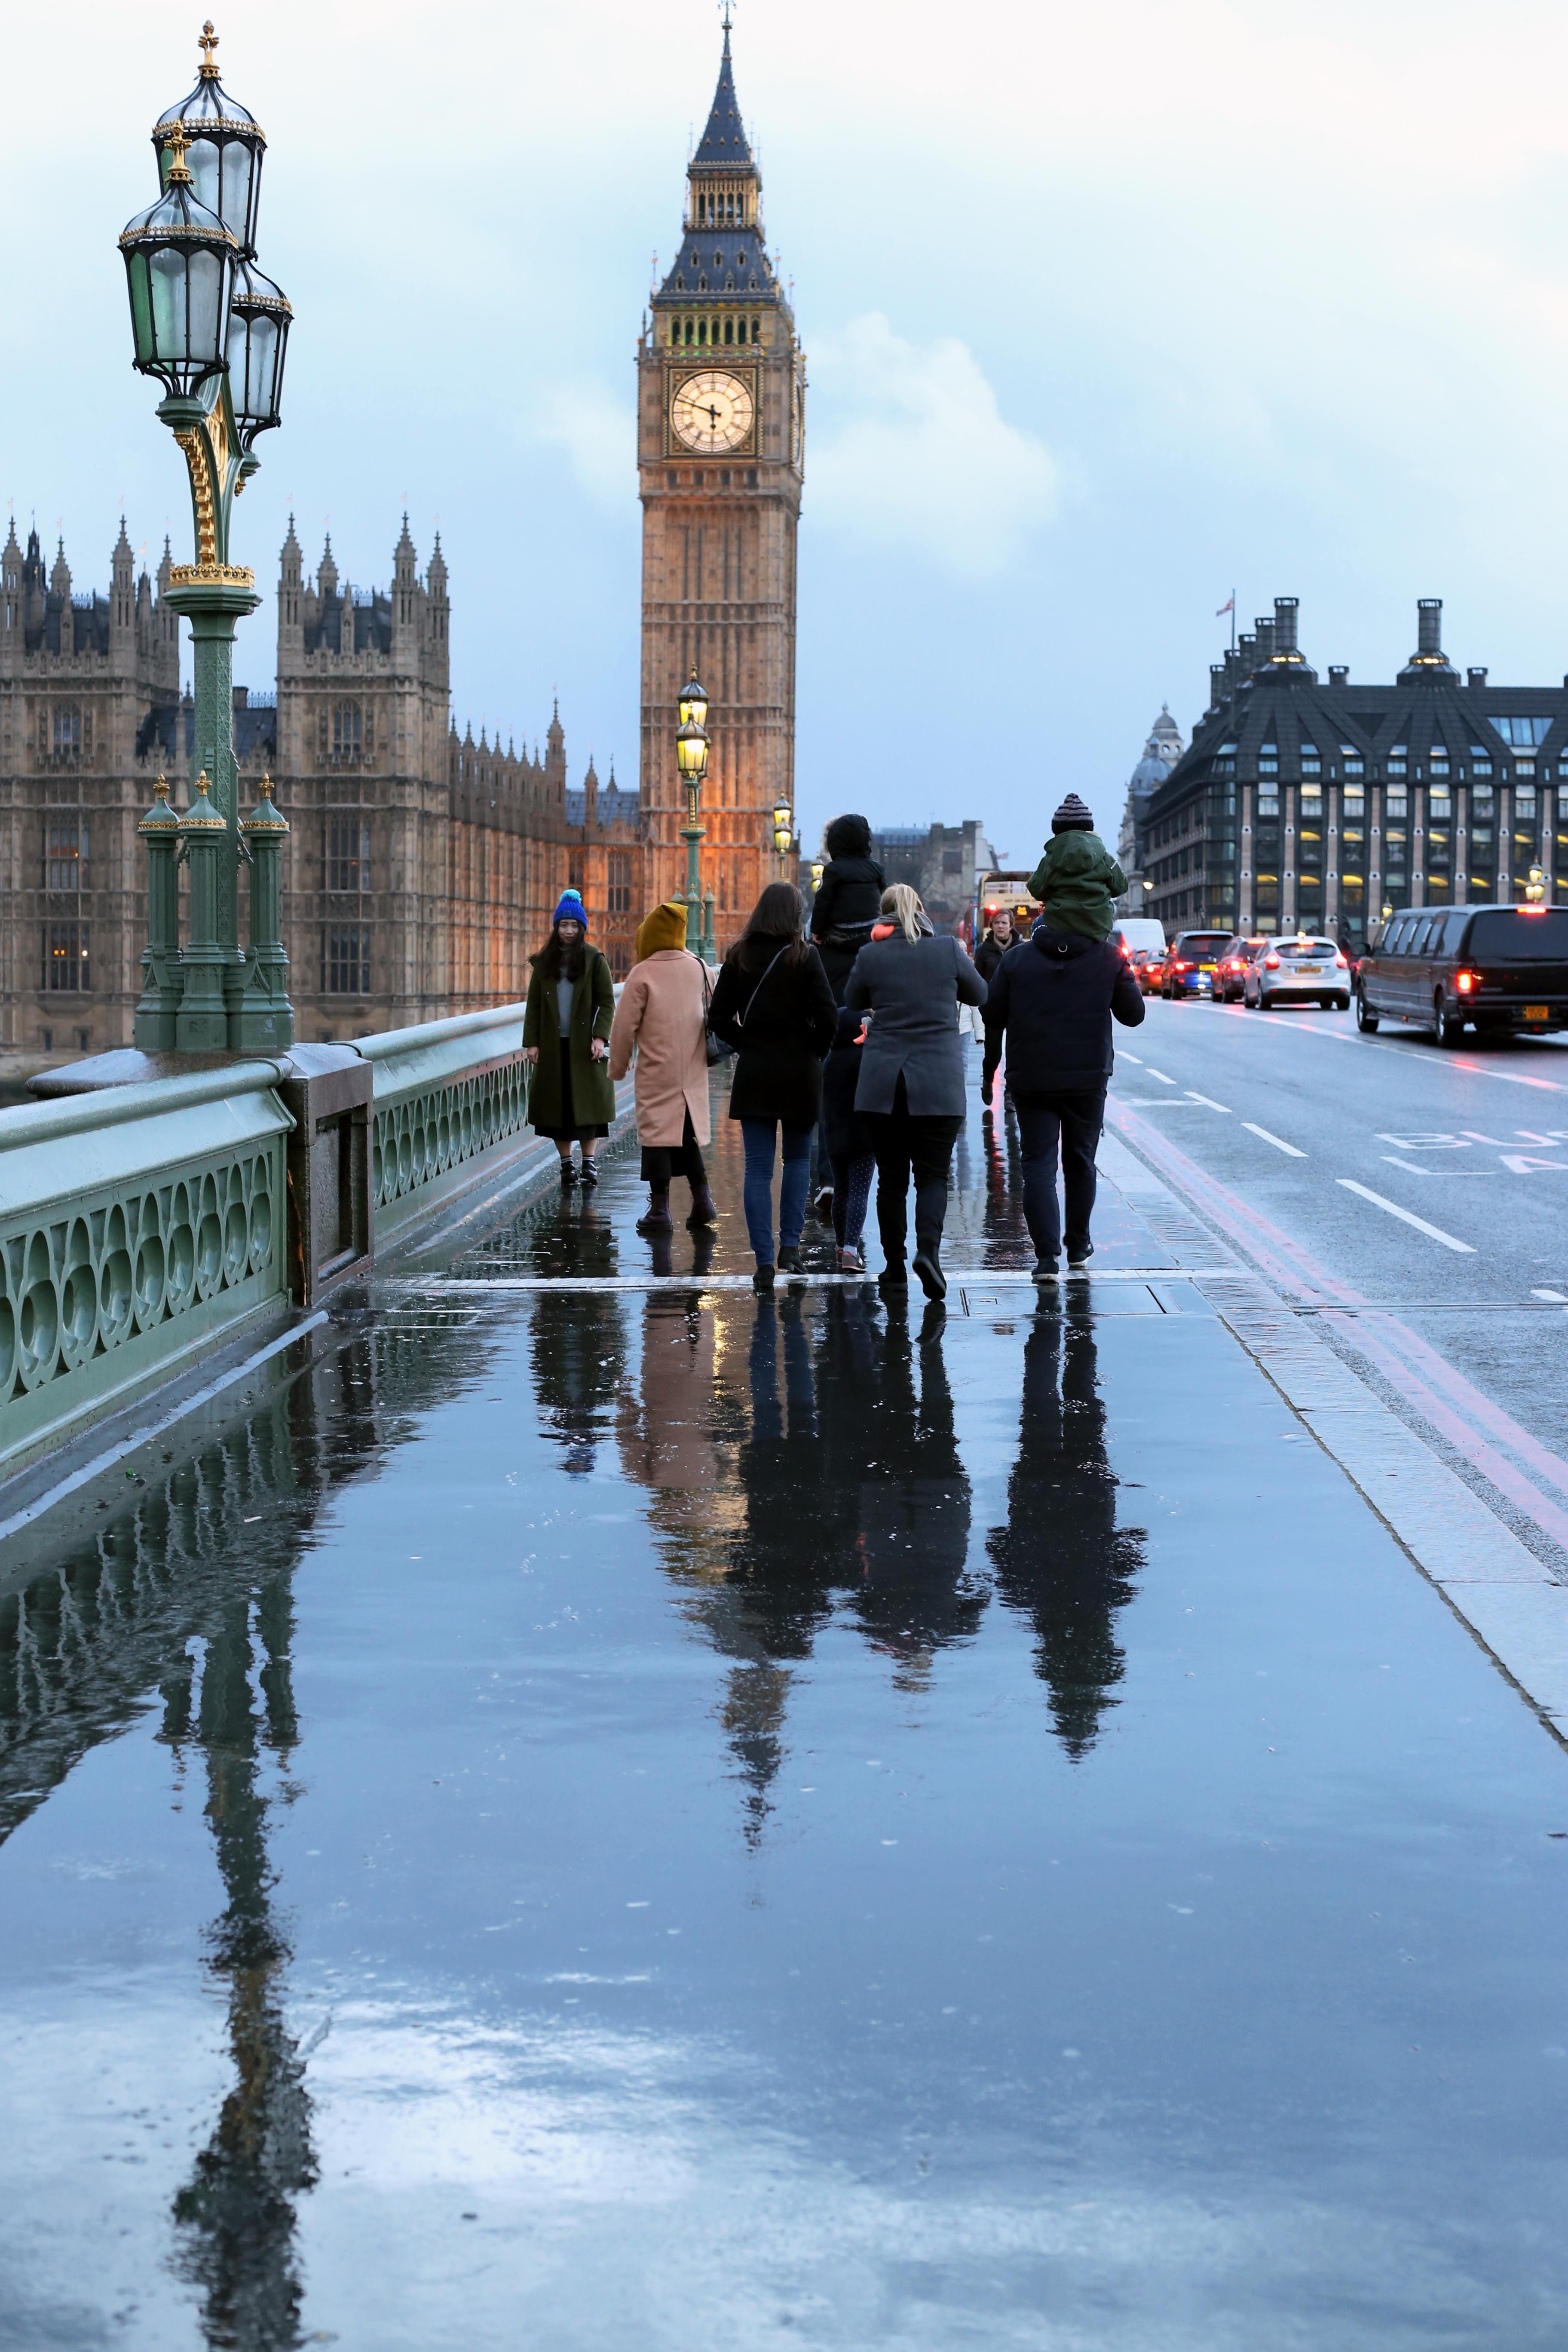
landscape, water, snow, winter, people, bridge, skyline, rain, urban, river, travel, reflection, weather, tourism, season, waterway, big ben, england, capital, london, parliament, british, cities, great britain, united kingdom, the clock tower